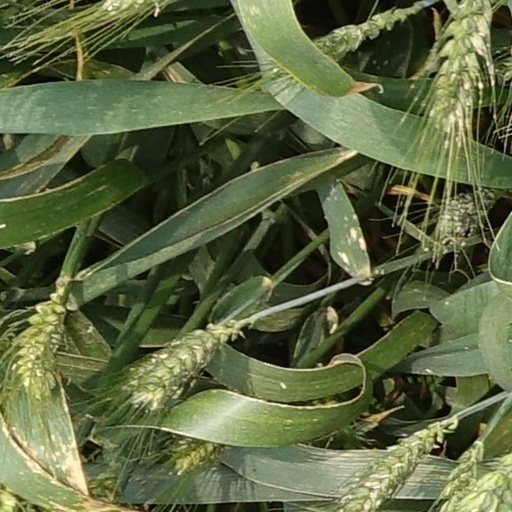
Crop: wheat